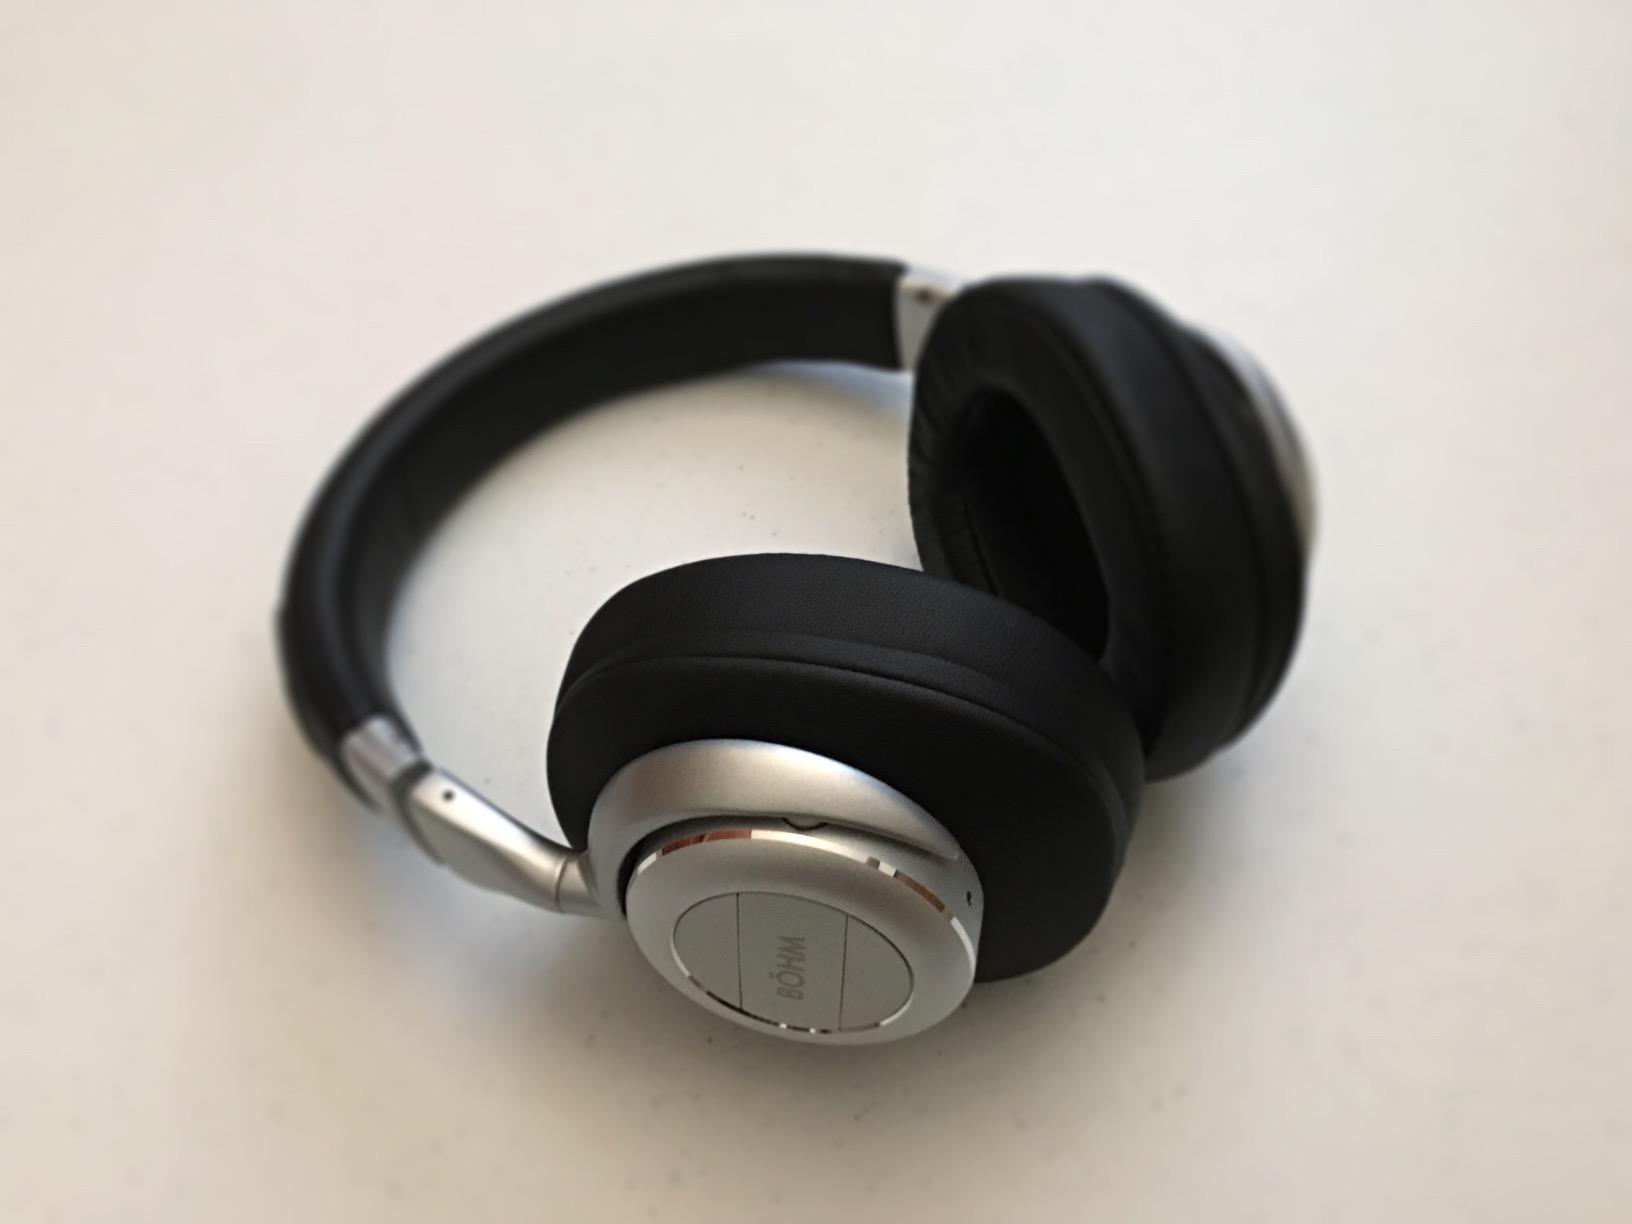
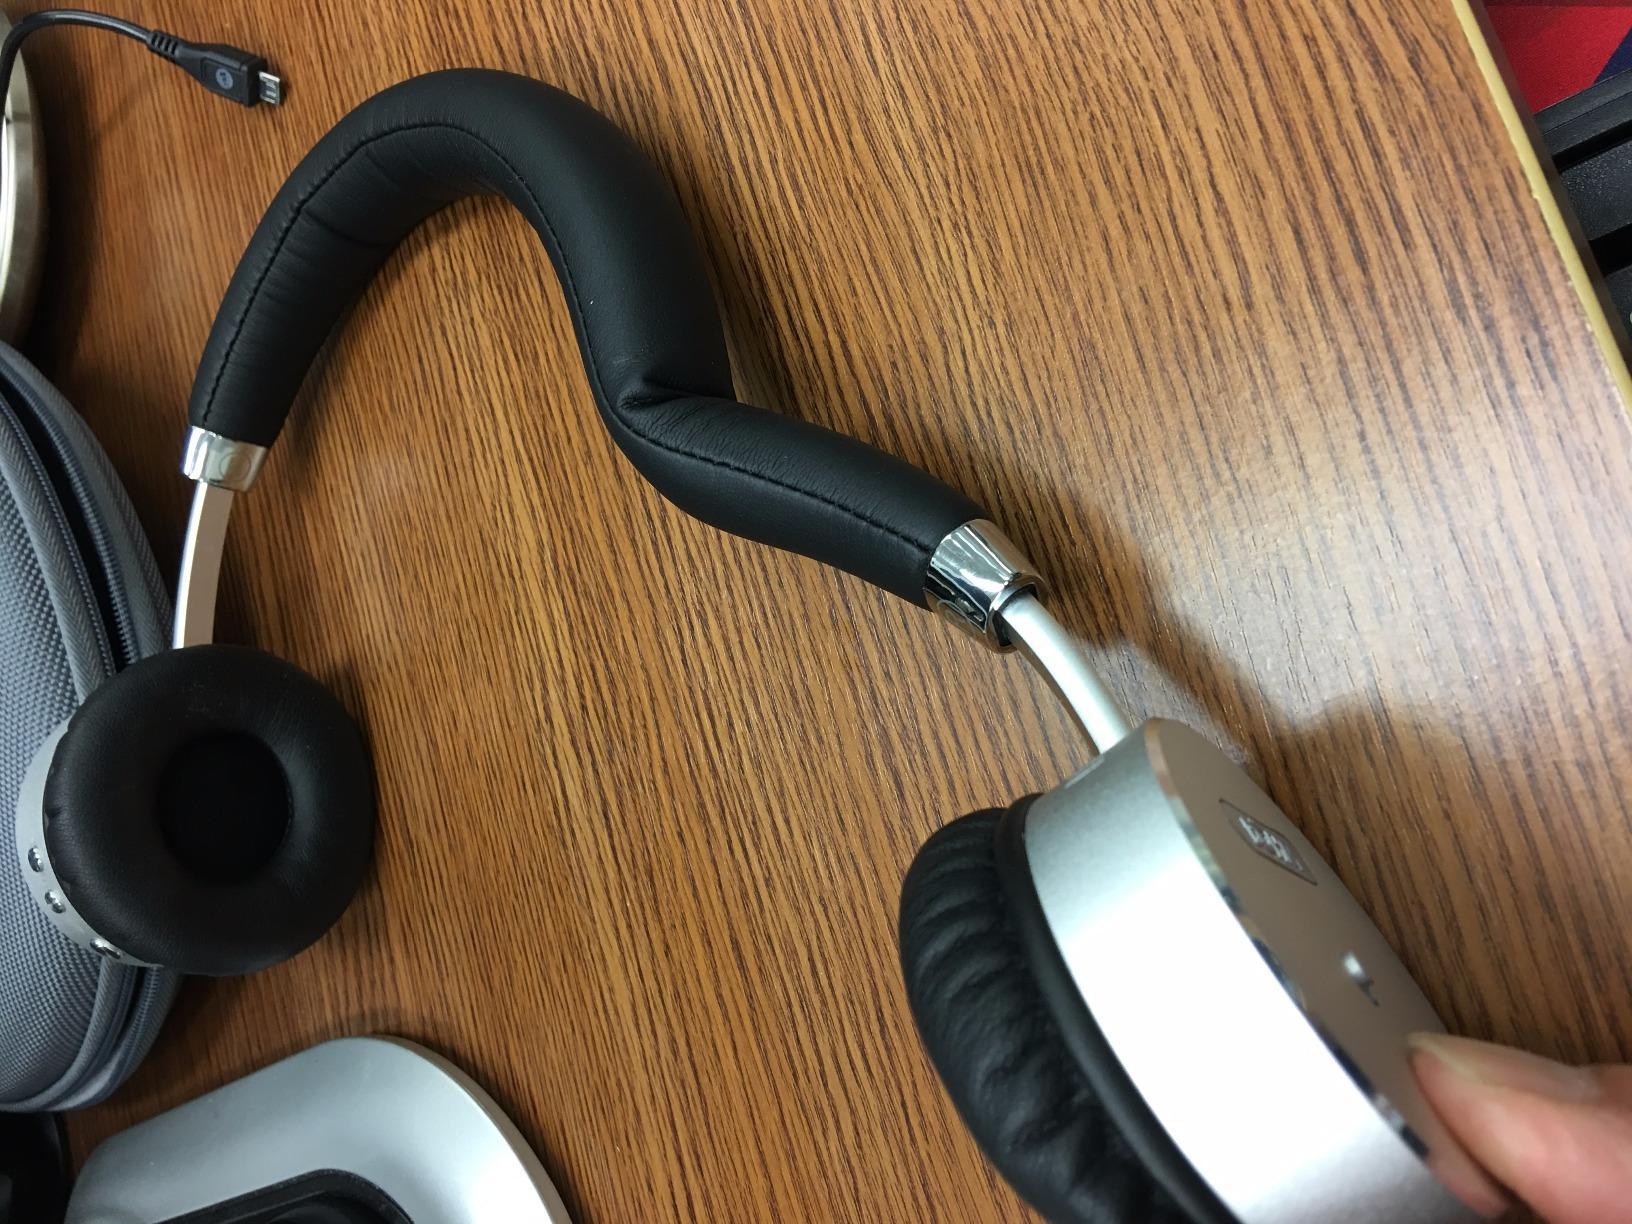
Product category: headphones
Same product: no